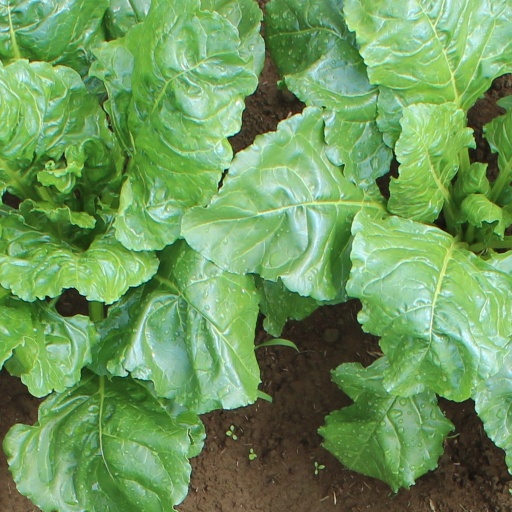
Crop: sugar beet